Church of the Holy Communion (St. Peter, Minnesota)

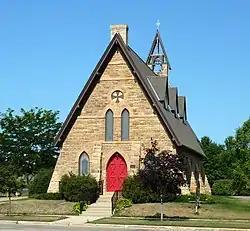
Church of the Holy Communion from the east

The Church of the Holy Communion is an historic stone Episcopal church building located at 116 North Minnesota Avenue St. Peter, Minnesota, United States. Designed by noted ecclesiastical architect Henry Martyn Congdon of New York City in the Gothic Revival style of architecture, it was built in 1869 of Kasota limestone. It features buttresses and a steeply sloping gabled roof with smaller gabled eye-windows on each slope of the roof. On May 19, 1983, the building was added to the National Register of Historic Places.